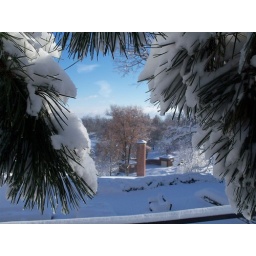
Oglebay Park Amphitheater thru pine tree branches by the Palm Room. Photo by E J Sullivan